Alexander Graham Bell

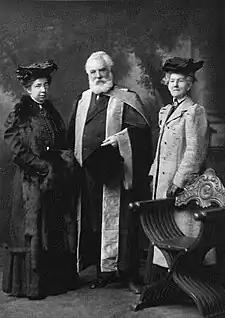
Bell, an alumnus of the University of Edinburgh, Scotland, receiving an honorary Doctor of Laws degree (LL.D.) at the university in 1906

Honours and tributes flowed to Bell in increasing numbers as his invention became ubiquitous and his personal fame grew. Bell received numerous honorary degrees from colleges and universities to the point that the requests almost became burdensome. During his life, he also received dozens of major awards, medals, and other tributes. These included statuary monuments to both him and the new form of communication his telephone created, including the Bell Telephone Memorial erected in his honour in "Alexander Graham Bell Gardens" in Brantford, Ontario, in 1917.